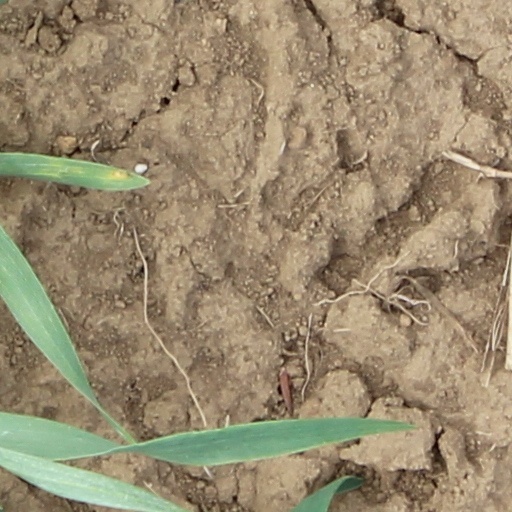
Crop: wheat